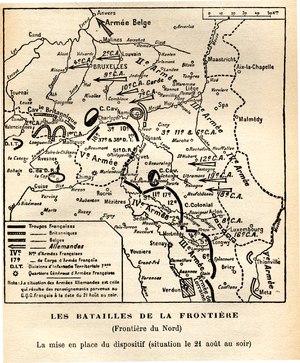
Cartes des positions et des mouvements des armées belge, françaises, britannique et allemandes pendant la bataille des frontières en août 1914, au tout début de la Première Guerre mondiale, d’après les informations du GQG français (pas forcément exactement la réalité donc, surtout en ce qui concerne les armées allemandes). Tirées des mémoires du maréchal Joffre, publiées à titre posthume. Référence complète
La bataille des Frontières désigne l'une des premières phases de combats de la Première Guerre mondiale sur le front ouest en août 1914, juste après la mobilisation des différents belligérants. Comme il s'agit d'une expression française, le terme désigne la série d'affrontements entre les troupes allemandes et franco-britanniques le long des frontières franco-belge et franco-allemande, sur une période allant du 7 au 23 août 1914.